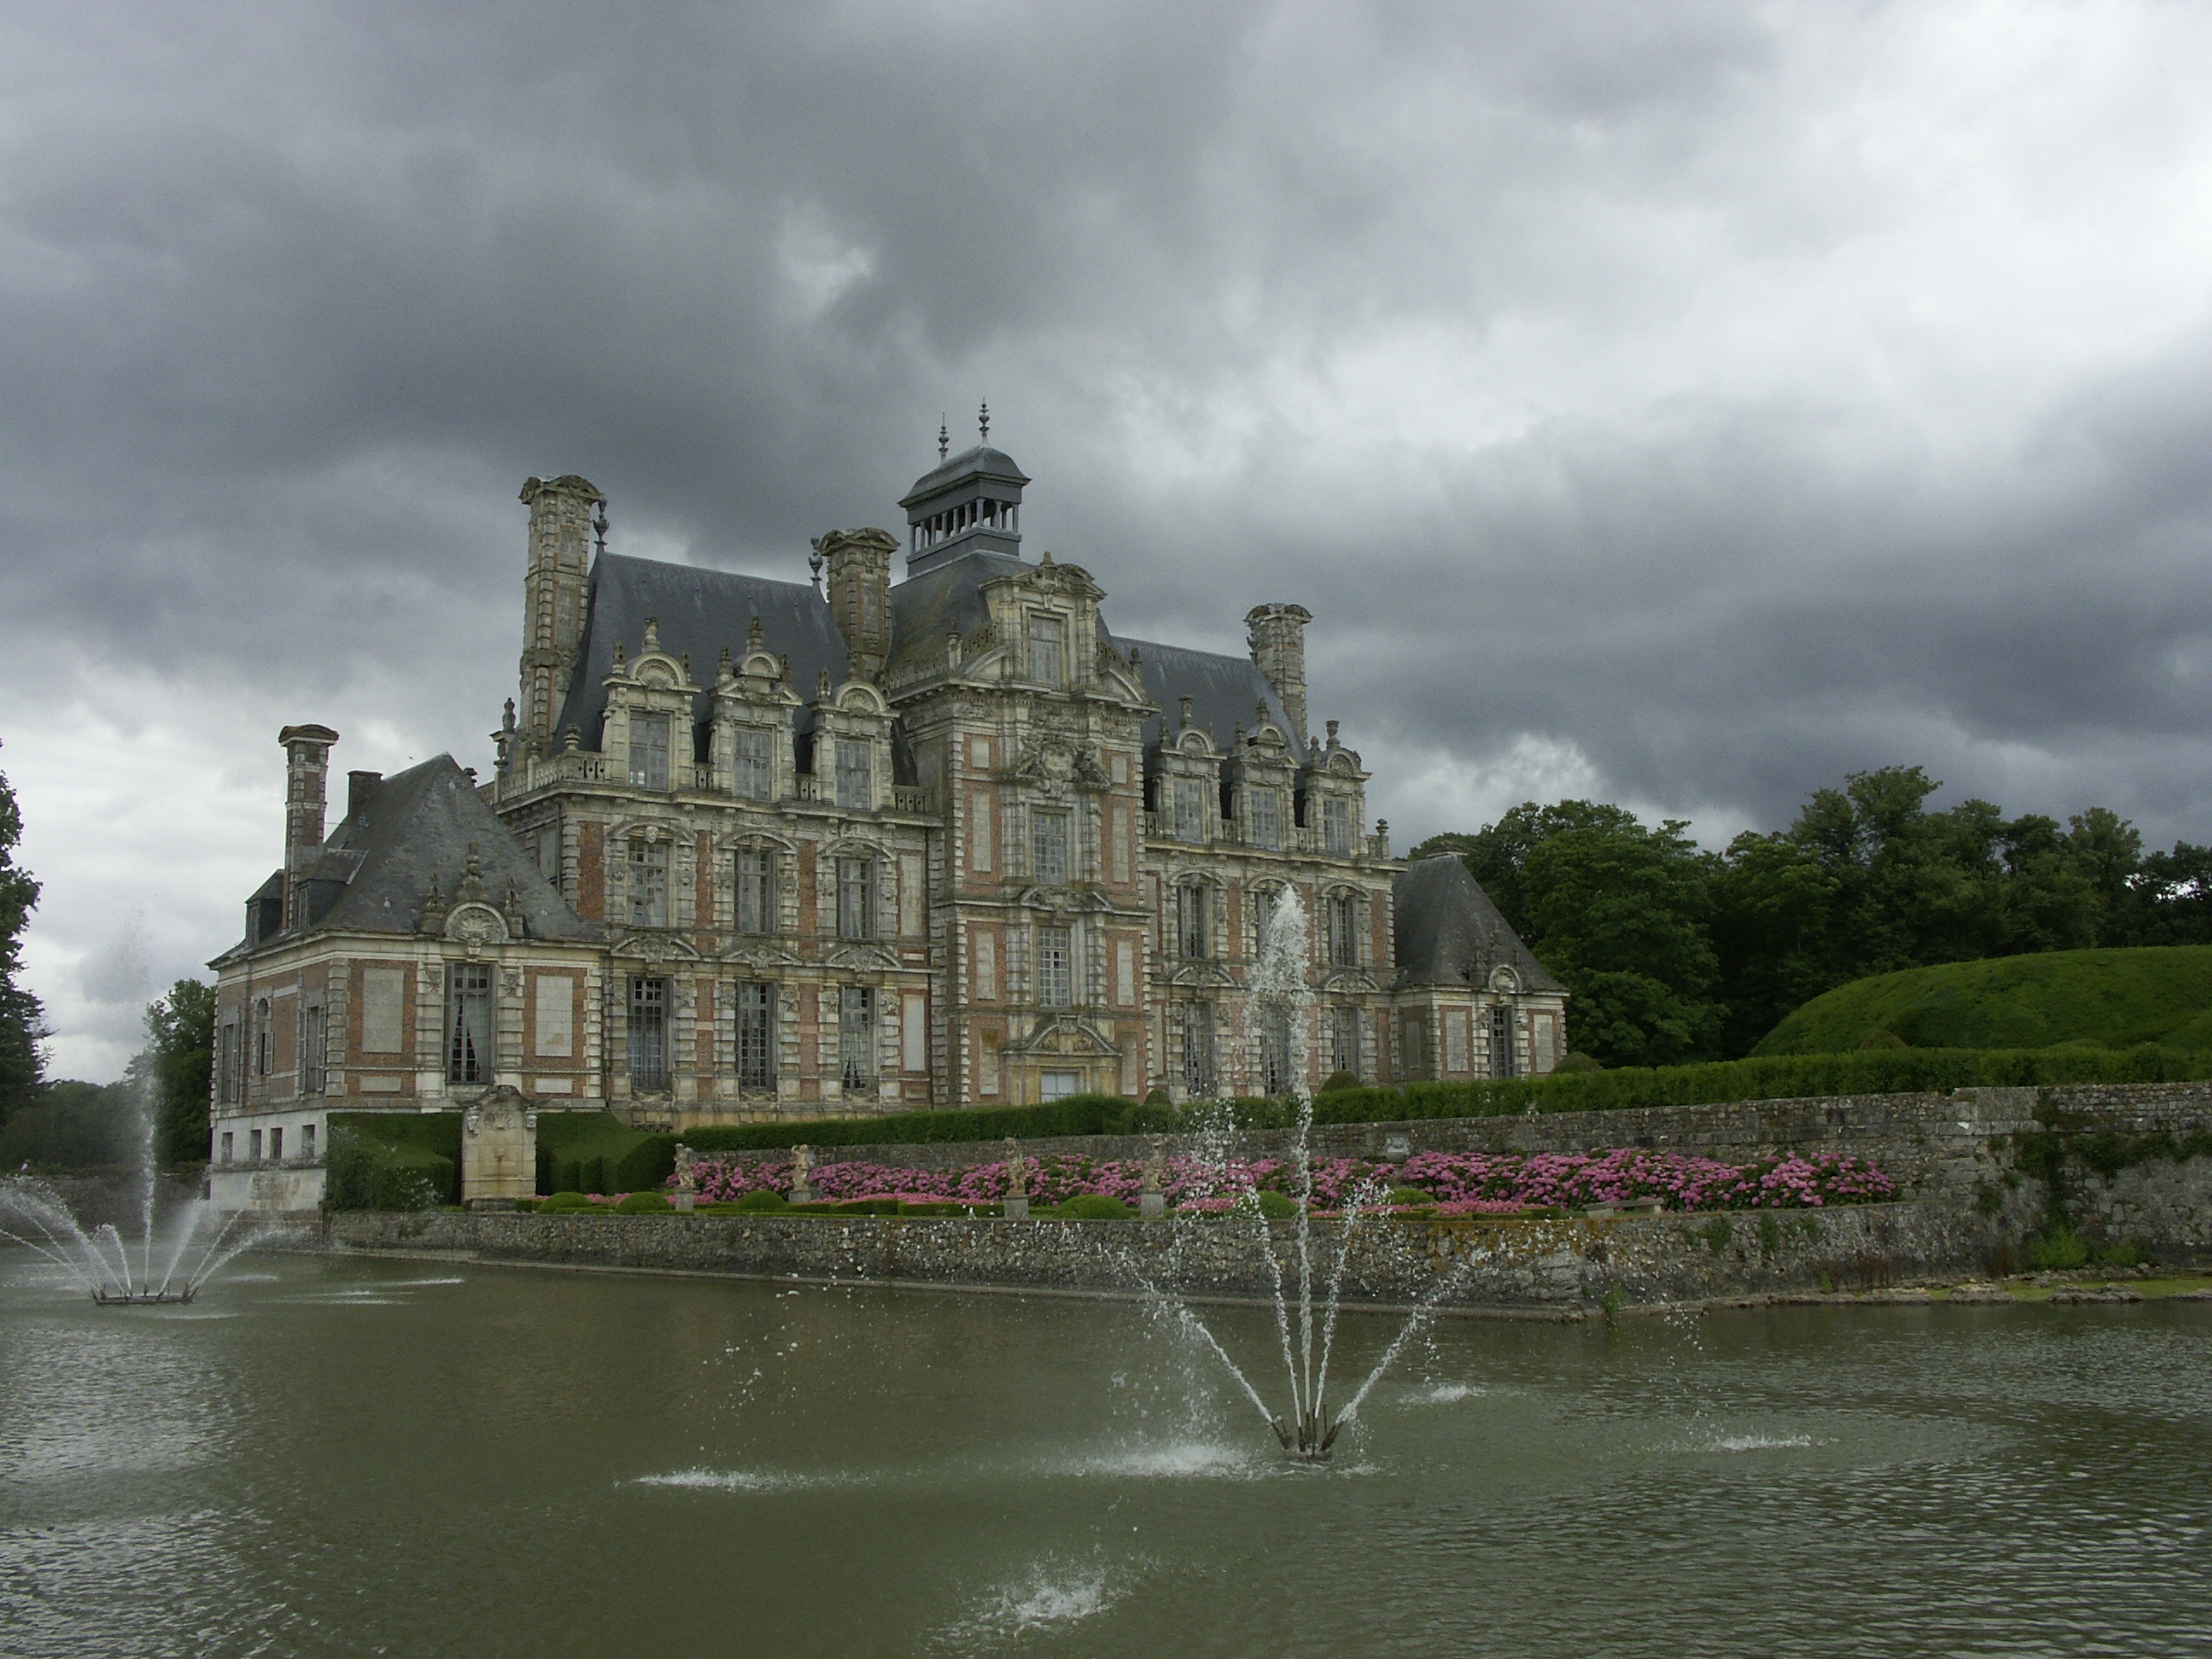
water, cloud, sky, building, chateau, palace, river, cityscape, reflection, castle, landmark, waterway, grey, fountain, water feature, moat, water castle, beaumesnil